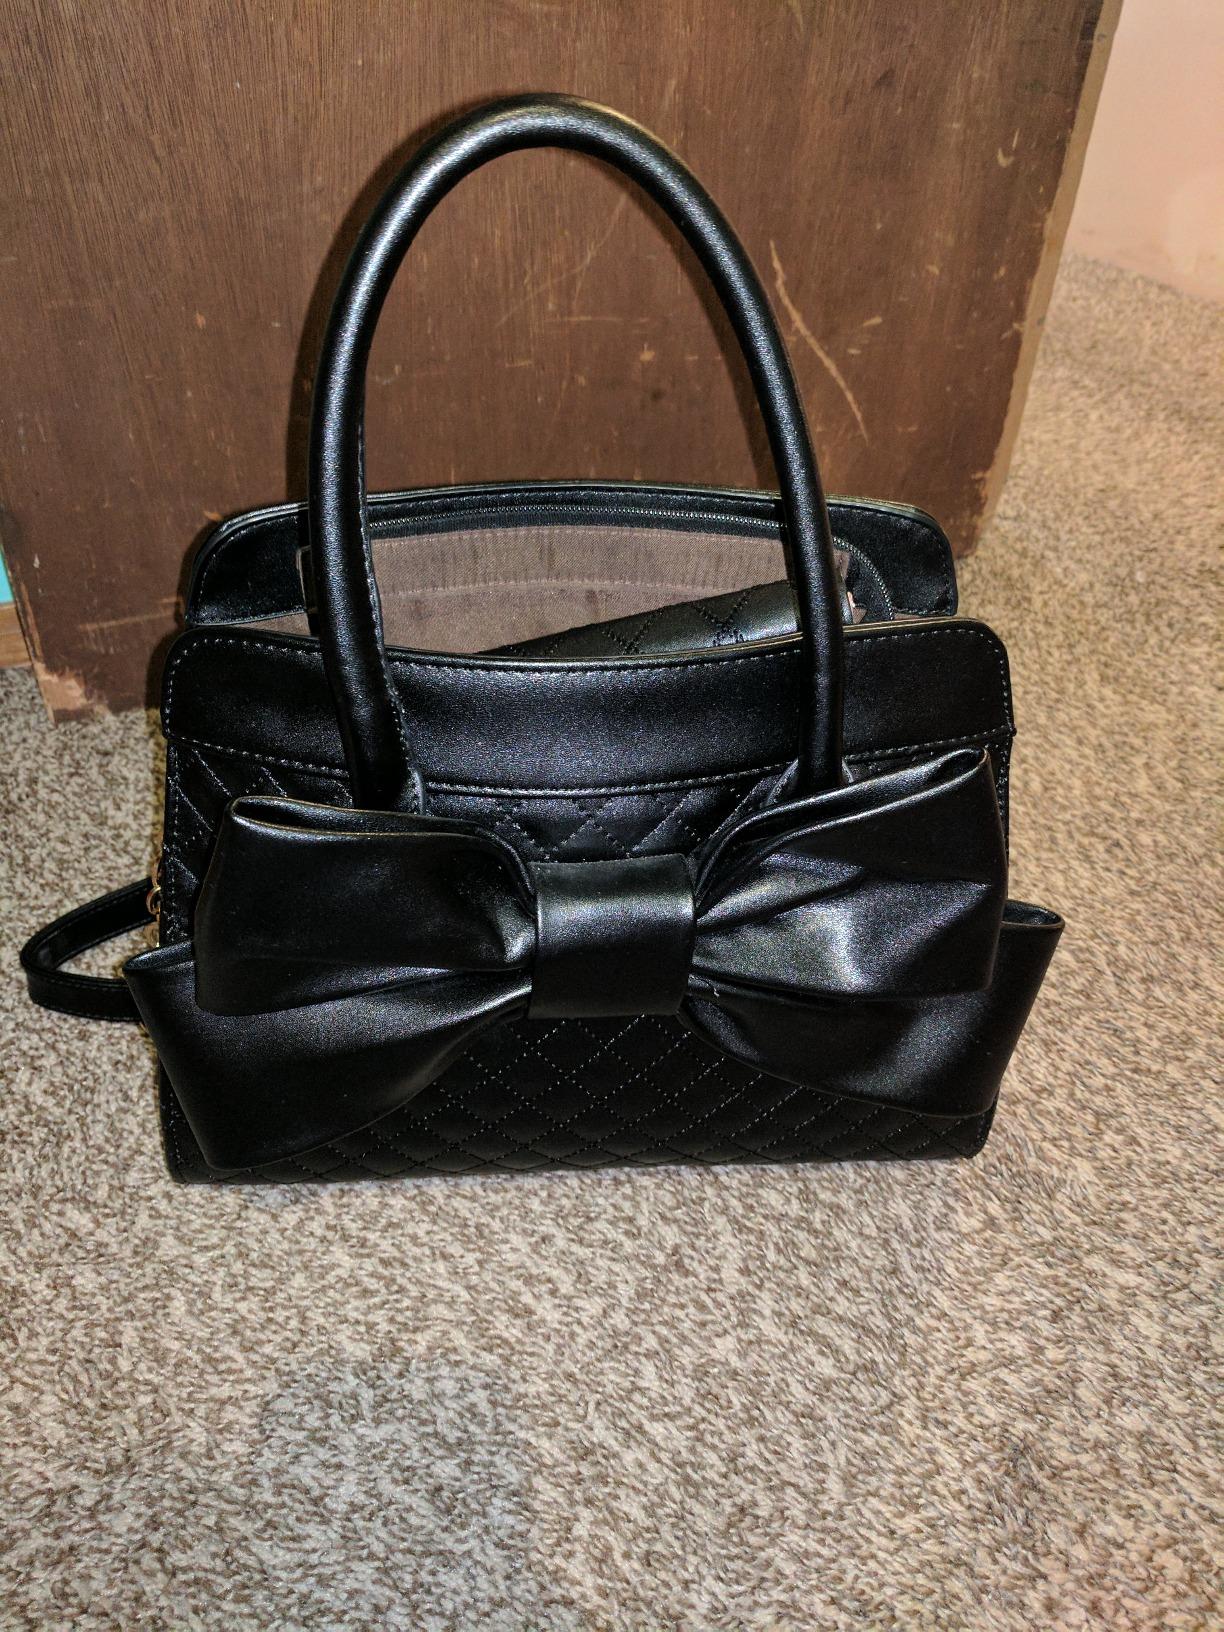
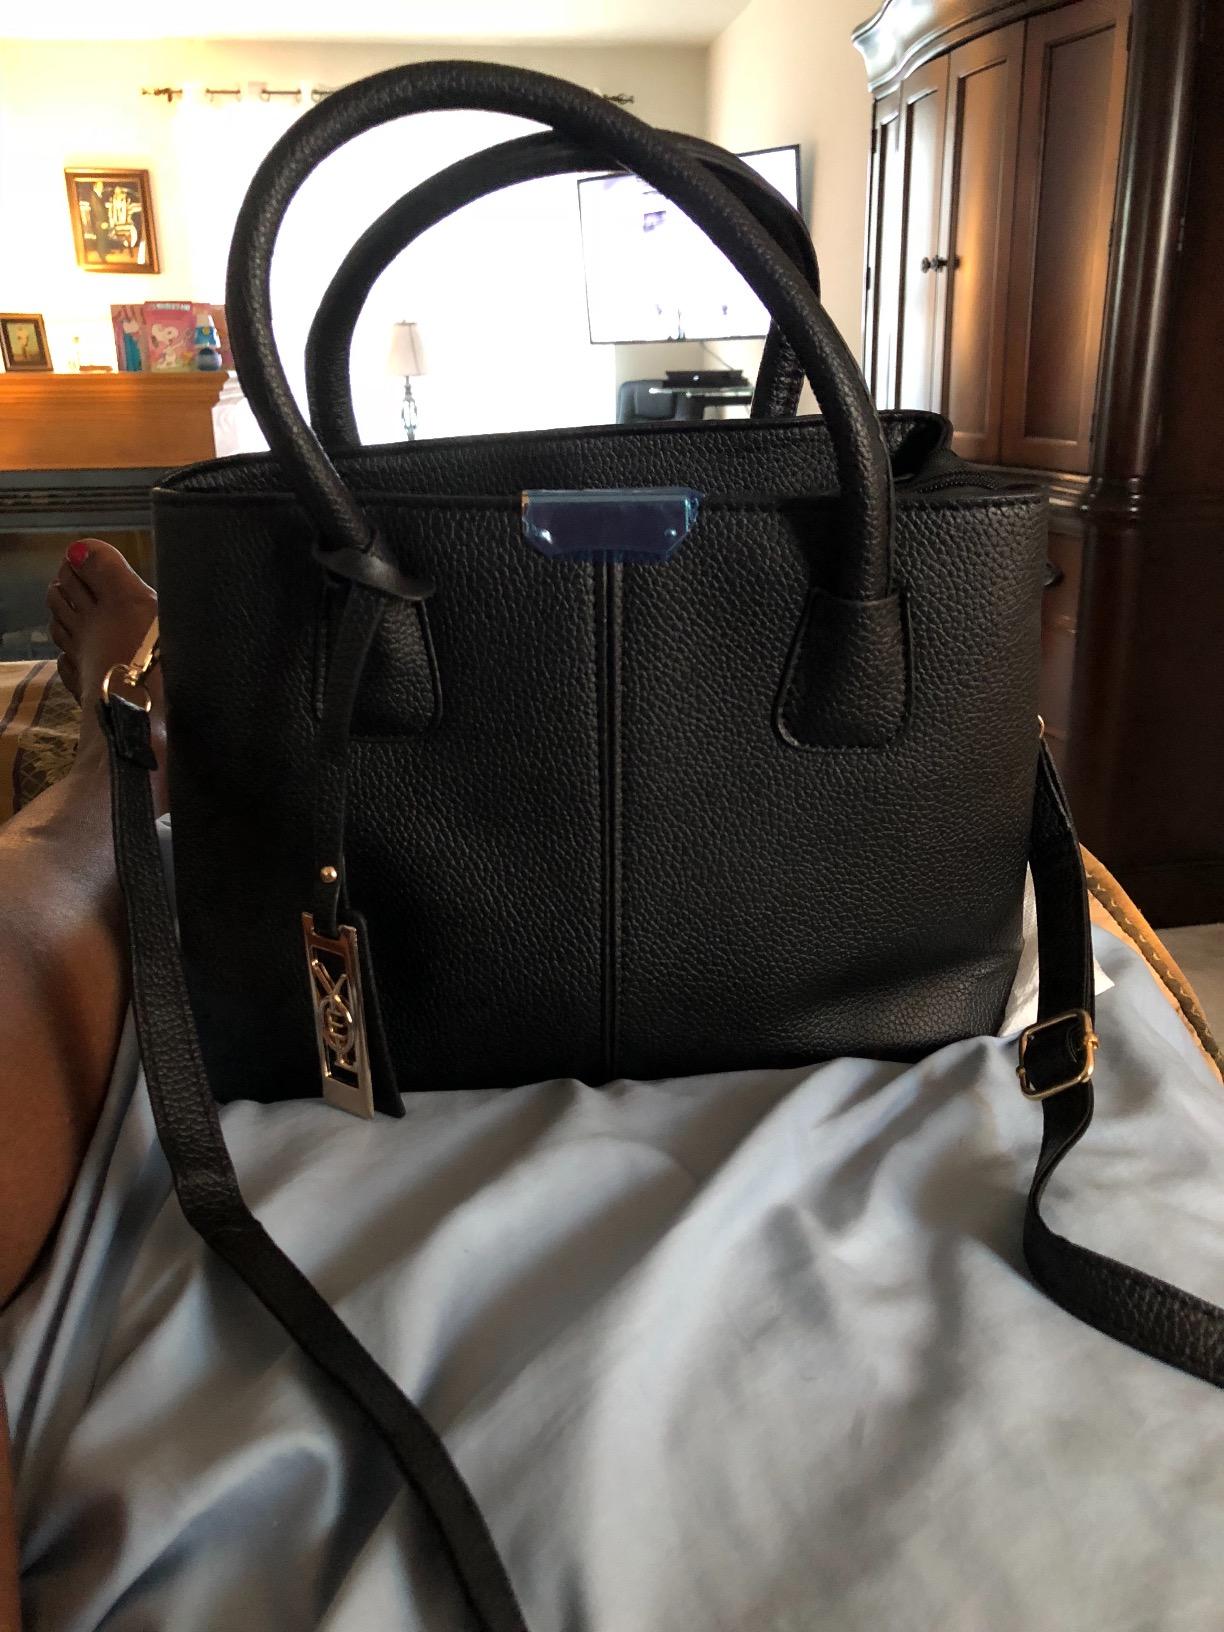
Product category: accessories_handbag
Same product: no